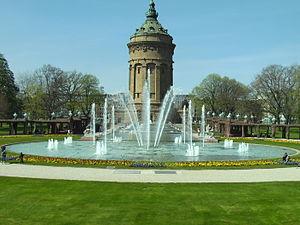
Mannheim [ˈmanˌhaɪ̯m] est une ville industrielle du Land du Bade-Wurtemberg, dans le Sud-Ouest de l'Allemagne. Elle est une ville-arrondissement de l'aire urbaine Rhin-Neckar.